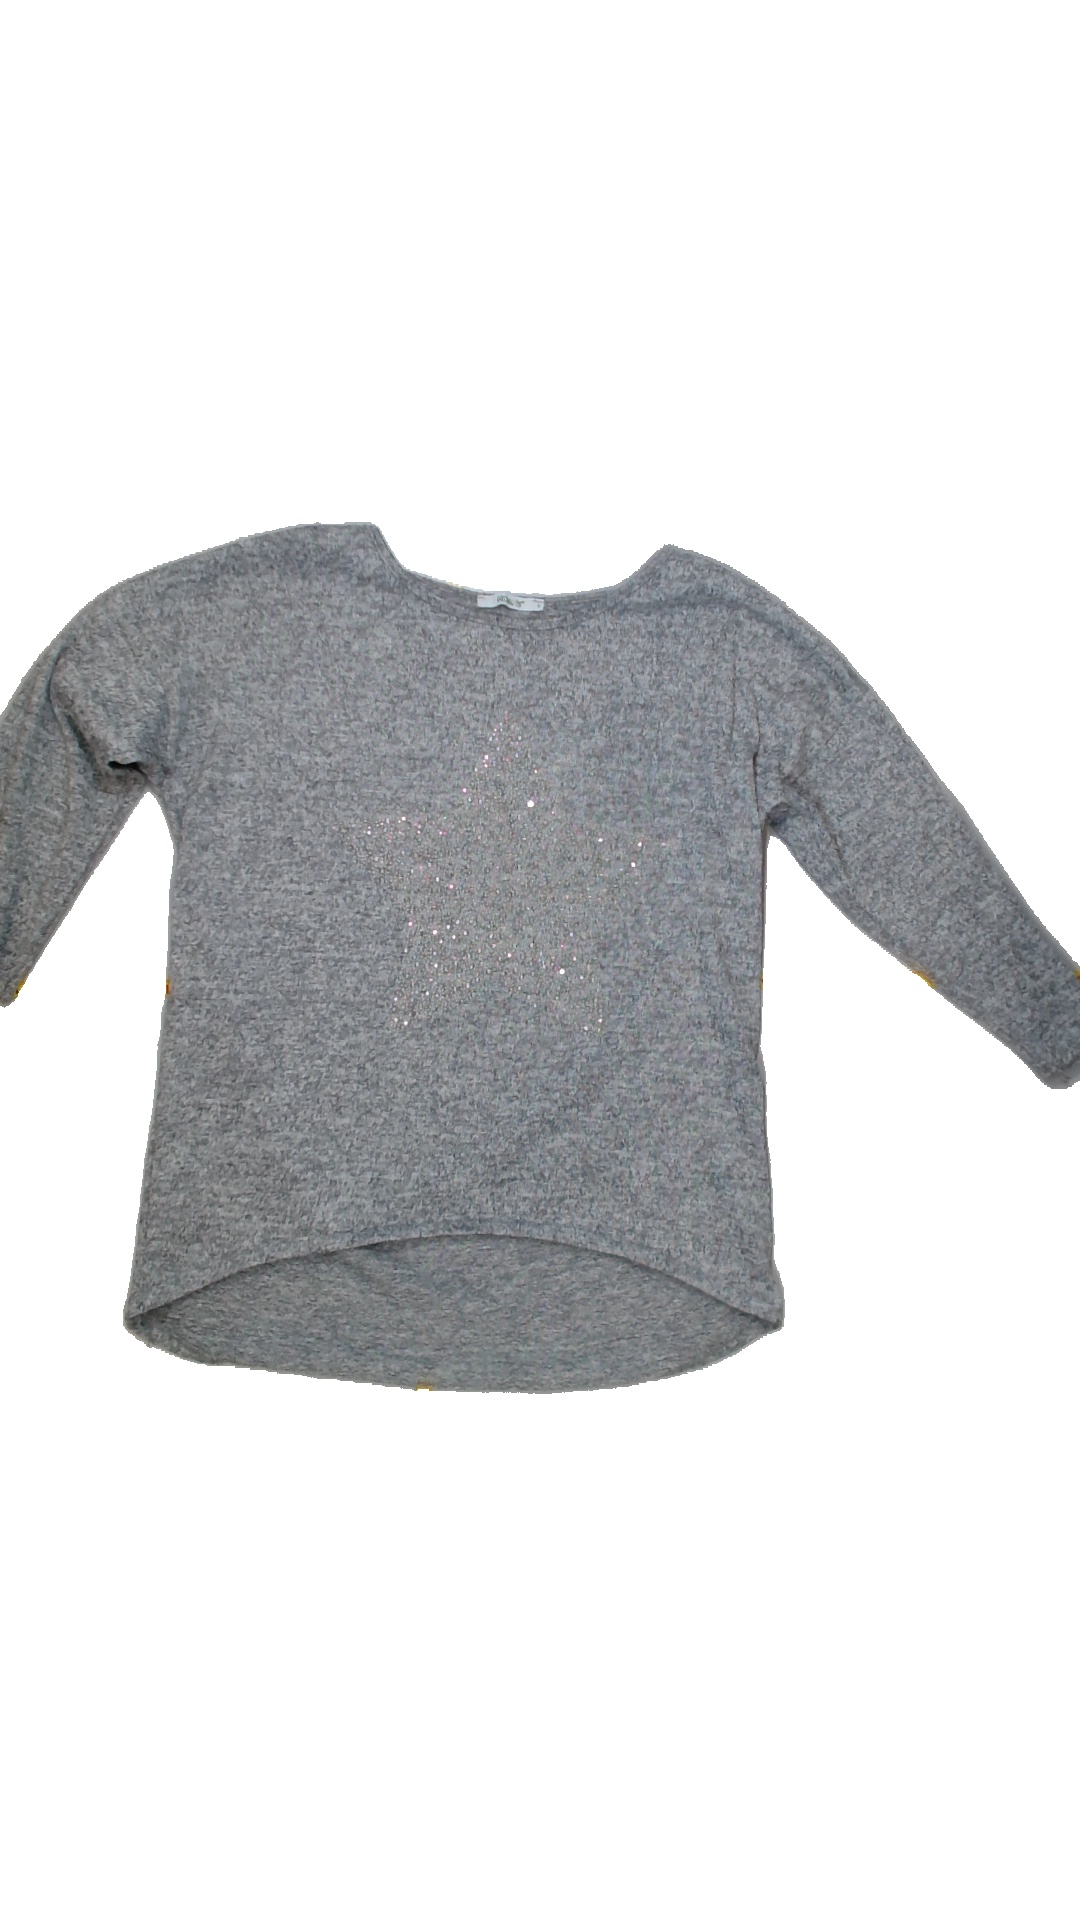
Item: Sweater (Ladies)
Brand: Not Applicable
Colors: Grey
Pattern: Glitter
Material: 80%polyester 15%viscose 5%elastan
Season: Winter
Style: No trend
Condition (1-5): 2
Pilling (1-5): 2
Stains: No
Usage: Export
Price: <50